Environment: real
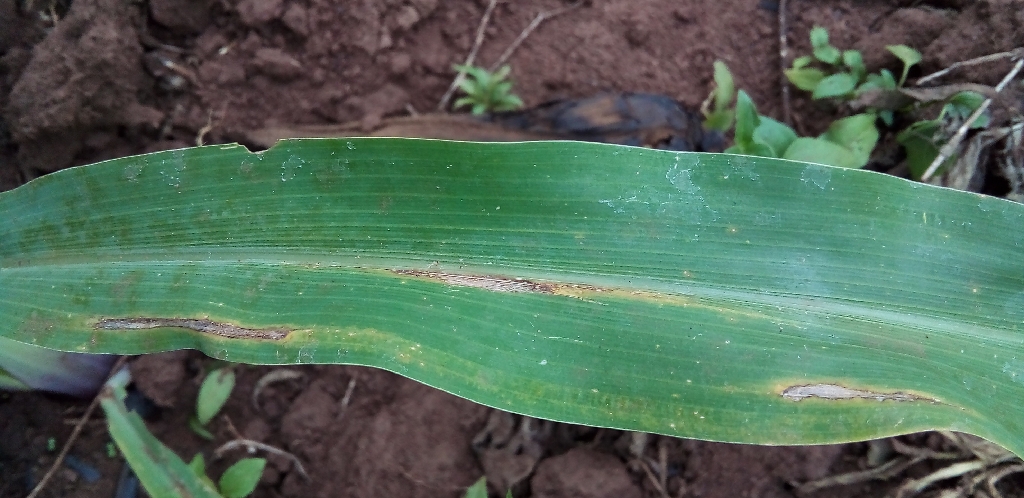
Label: northern_corn_leaf_blight